Classification of obesity

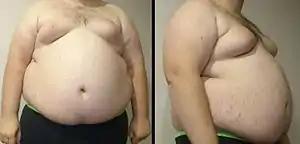
An obese male with a body mass index of 53 kg/m: weight 182 kg (400 lb), height 185 cm (6 ft 1 in)

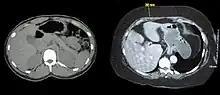
Cross-sections of the torso of a person of normal weight (left) and an obese person (right), taken by CT scan. Note the 3.6 cm (1.4 inches) of subcutaneous fat on the obese person. Some obese people would present on abdominal CT with visceral fat and negligible subcutaneous fat instead.

Obesity classification is a ranking of obesity, the medical condition in which excess body fat has accumulated to the extent that it has an adverse effect on health. The World Health Organization (WHO) classifies obesity by body mass index (BMI). BMI is further evaluated in terms of fat distribution via the waist–hip ratio and total cardiovascular risk factors. In children, a healthy weight varies with sex and age, and obesity determination is in relation to a historical normal group.